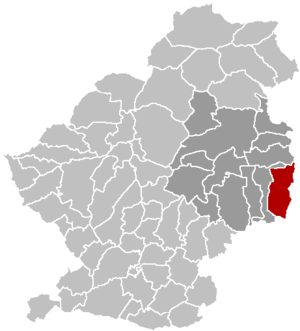
Hornaing est une commune française située dans le département du Nord, en région Hauts-de-France. Après le premier quart du XXᵉ siècle, Hornaing devient une commune minière à la suite de la construction de la fosse Heurteau par la Compagnie des mines d'Anzin. Une centrale thermique est construite dans les années 1950 et devrait fermer dans les années 2010.